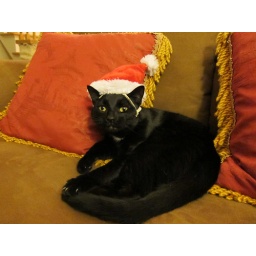
Felix the cat in a Santa hat